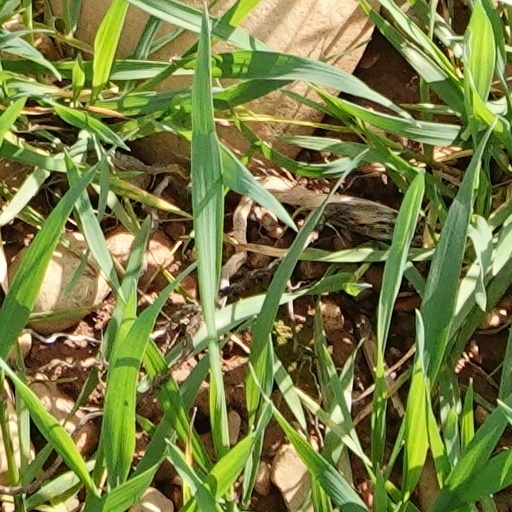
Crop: wheat